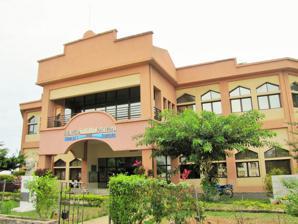
Building: National Library of São Tomé and Príncipe
Country: Unknown
Year built: 2002
National library of São Tomé and Príncipe National Library of São Tomé and Príncipe Biblioteca Nacional de São Tomé e Príncipe Location São Tomé , São Tomé and Príncipe Established May 2002 Collection Legal deposit yes Other information Director Nazaré de Ceita The National Library of São Tomé and Príncipe ( Portuguese : Biblioteca Nacional de São Tomé e Príncipe ) is located in the capital city of São Tomé in São Tomé and Príncipe . It is responsible for the technical coordination of public libraries and the promotion of books and reading. It is also the legal deposit of the country, according to a law created in 1952 during colonial rule. History Before independence in 1975, the library of the São Tomé town hall was the most important library in the colony housing about 5,000 books. Since independence, more services were housed in the town hall, and as a result, the library fell in decay and was eventually closed. The gap this left was partly filled by the Francisco José Tenreiro Reading Room, that was the only public library in the country for over a decade. Since the 1990s, libraries have emerged in the district capitals with international aid. The itinerant libraries set up by the Portuguese Calouste Gulbenkian Foundation in 2000 brought books to more communities. In 1994, the library of the National Assembly was established. Its initial collection was based on the former collection of the town hall library. Finally, the public National Library was opened in May 2002, financed by China . In March 2015, the National Library began a cooperation with the University of Minas Gerais (UMG) from Belo Horizonte, Brazil, began its project to promote reading for children and teenagers. International children's and youth literature in the Portuguese language are driven in vans and taken to villages and made available in small villages. References